Trift Glacier

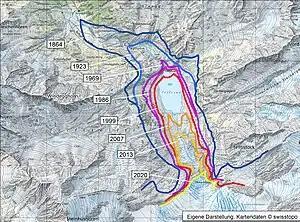
Triftglacier since 1864

The Trift Glacier is a long glacier (2005) in the Uri Alps near Gadmen, in the extreme east of the canton of Bern in Switzerland.